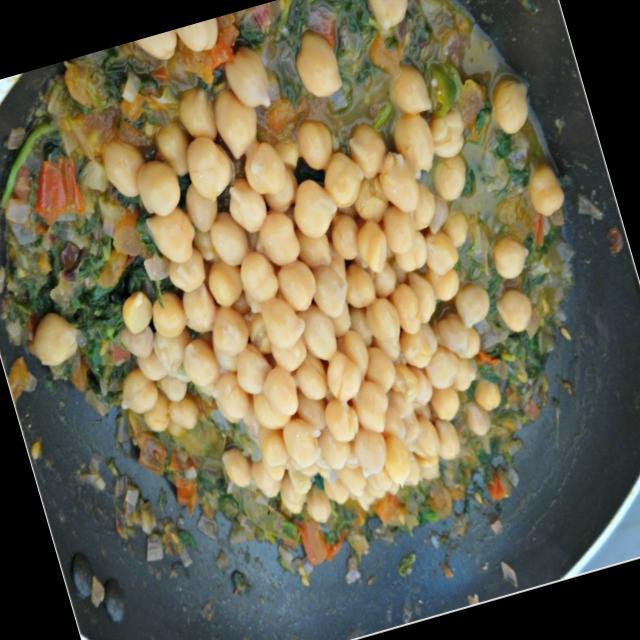
Dish: chole